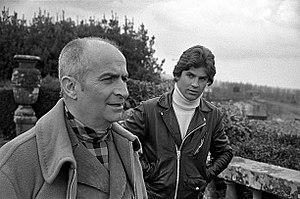
L'acteur français Louis de Funès et son fils Olivier lors du tournage du film L'Homme orchestre, dans un parc de Bassano Romano, en Italie, en mars 1970."
Louis de Funès, de son nom complet Louis de Funès de Galarza, est un acteur français né le 31 juillet 1914 à Courbevoie et mort le 27 janvier 1983 à Nantes.
Olivier de Funès, né le 11 août 1949 dans le 9ᵉ arrondissement de Paris, est un acteur et pilote de ligne français.